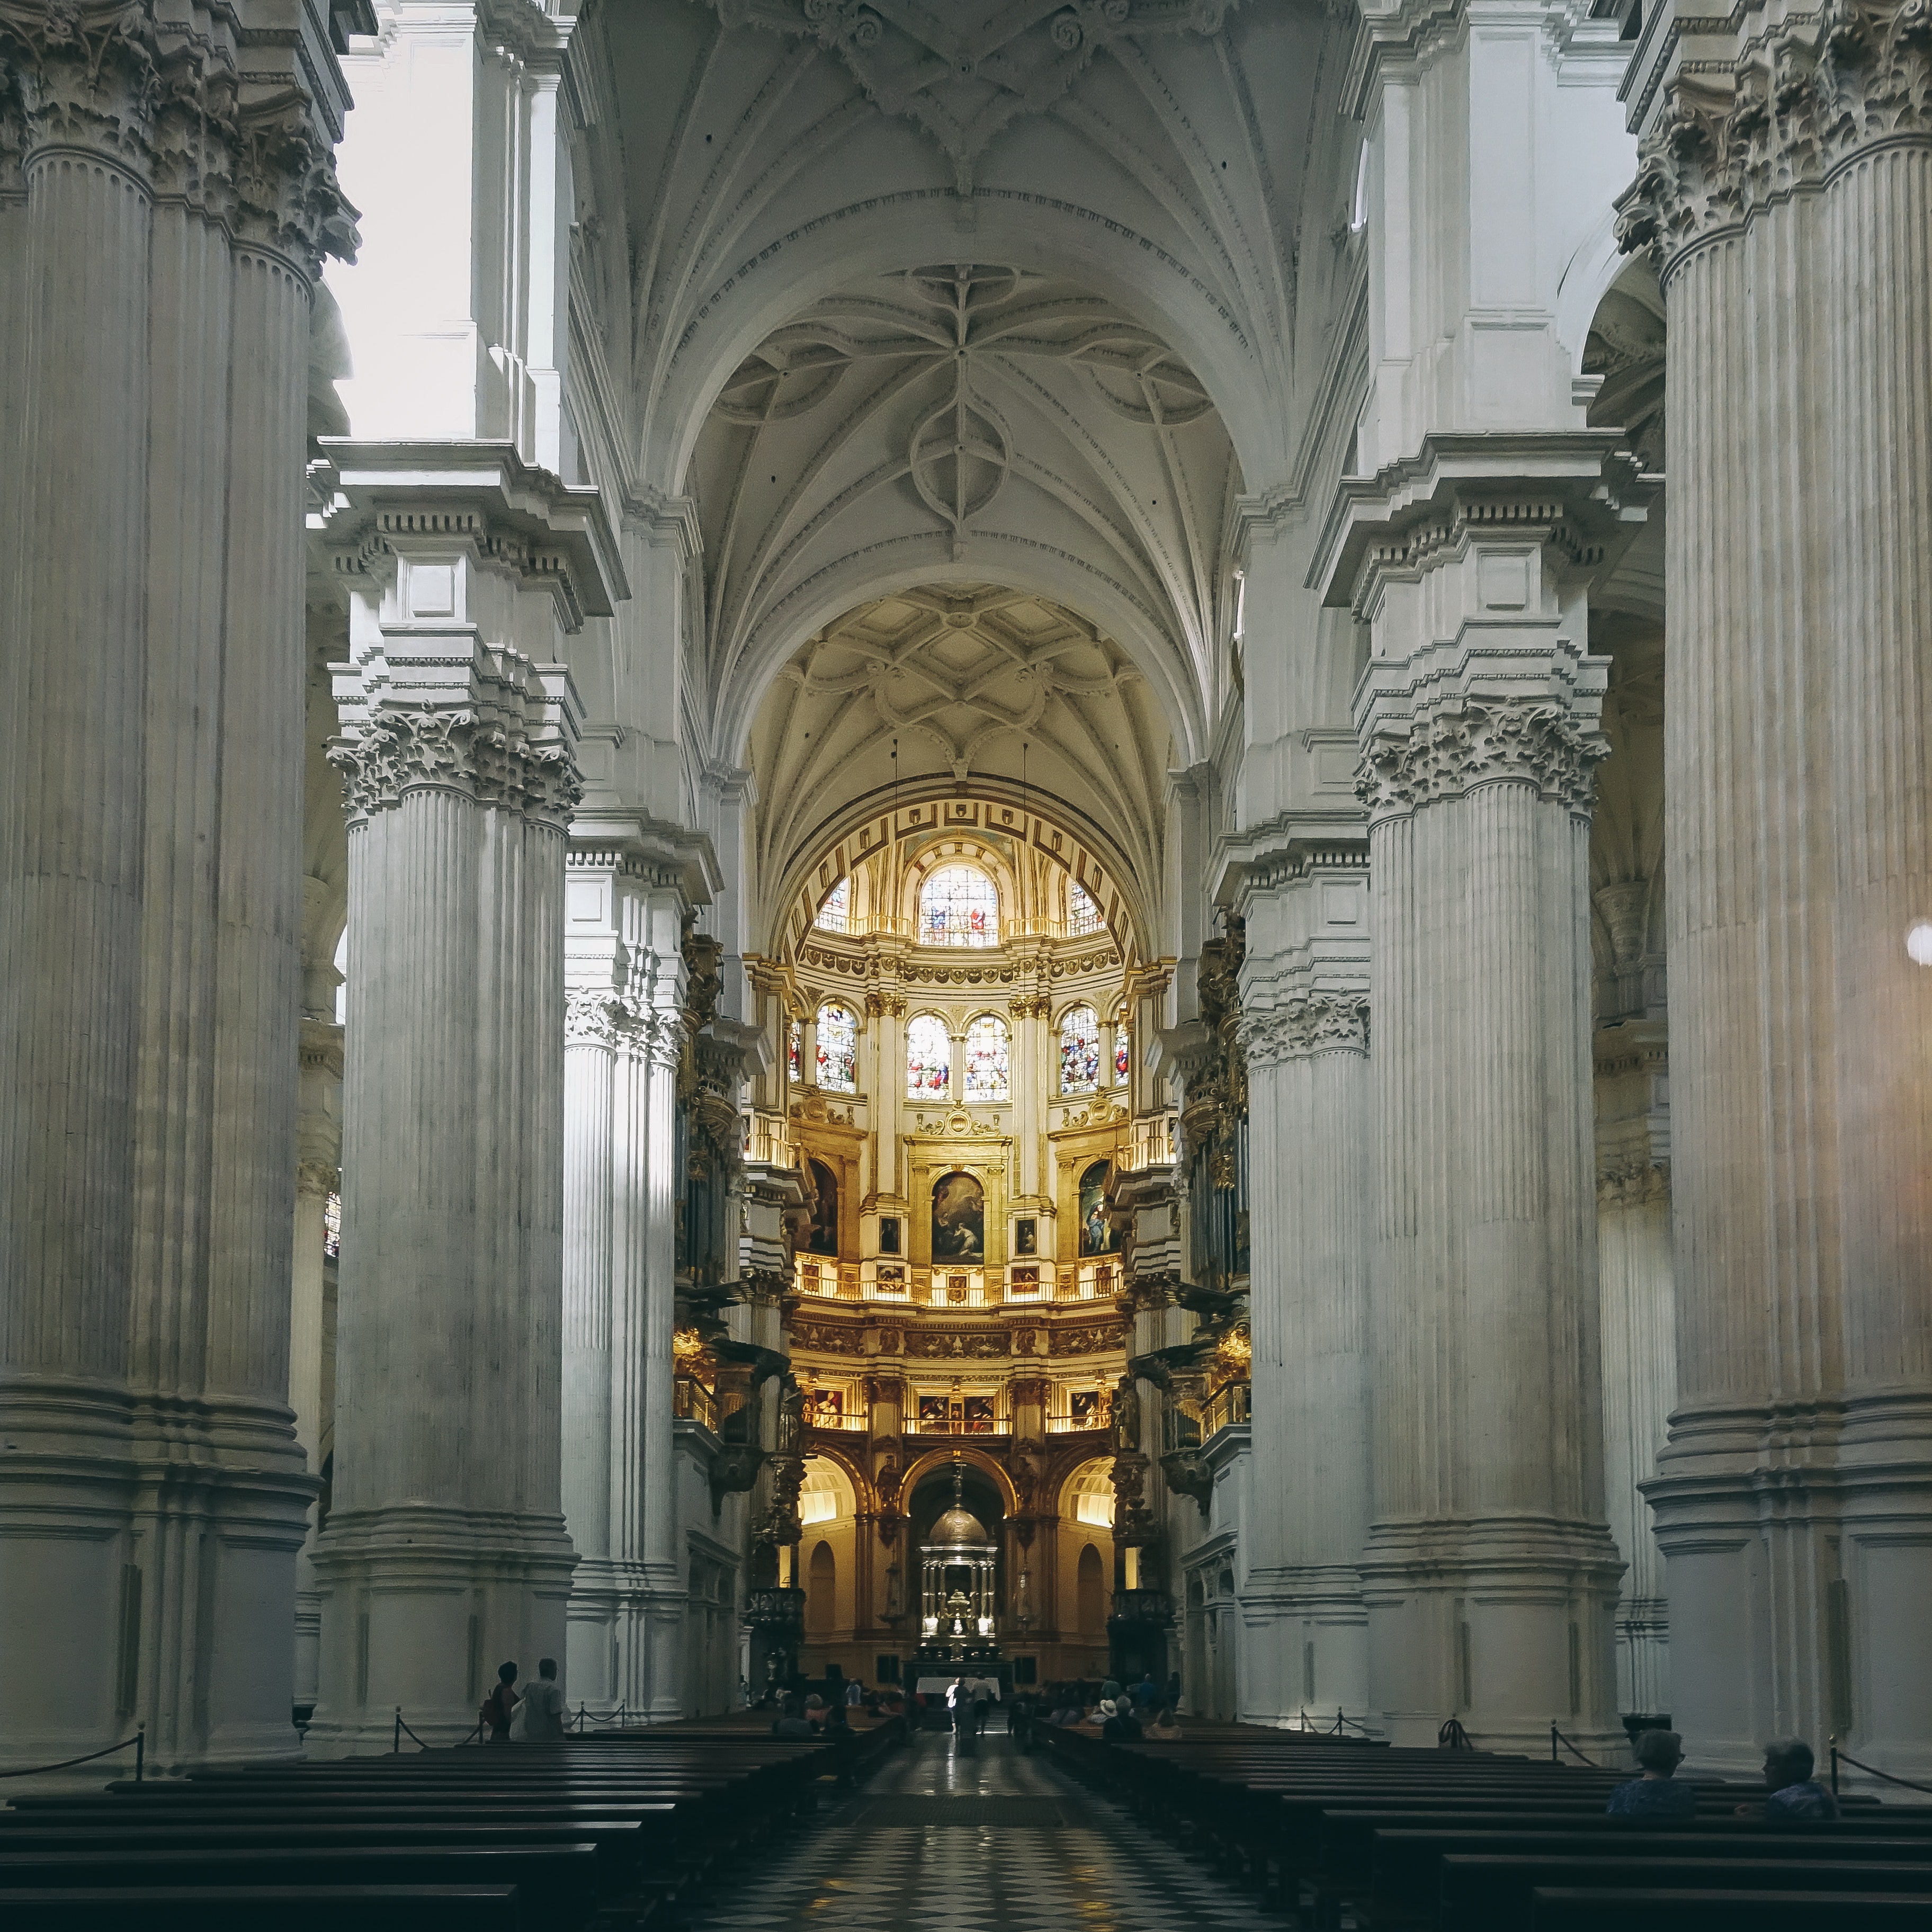
place of worship, holy places, landmark, architecture, building, medieval architecture, classical architecture, cathedral, church, aisle, religious institute, arch, gothic architecture, symmetry, basilica, byzantine architecture, vault, chapel, altar, convent, arcade, abbey, historic site, shrine, column, synagogue, monastery, city